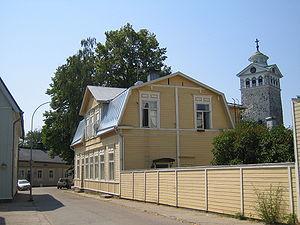
Raseborg est une municipalité de Finlande. Elle a été créée le 1ᵉʳ janvier 2009 quand les municipalités d'Ekenäs, Karis et Pohja ont fusionné en une seule ville.